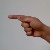
The image shows a hand gesture representing the letter 'G' in Indian Sign Language.